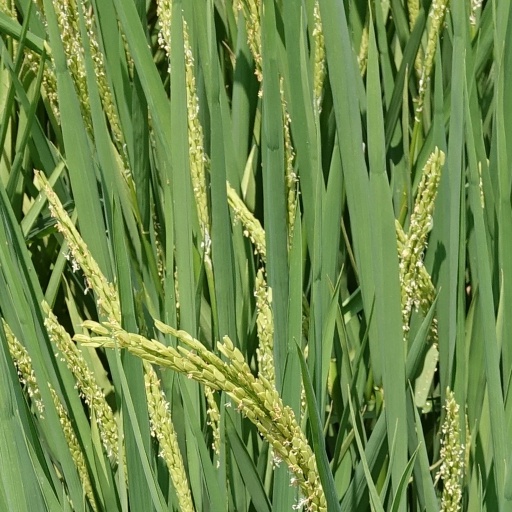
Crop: rice